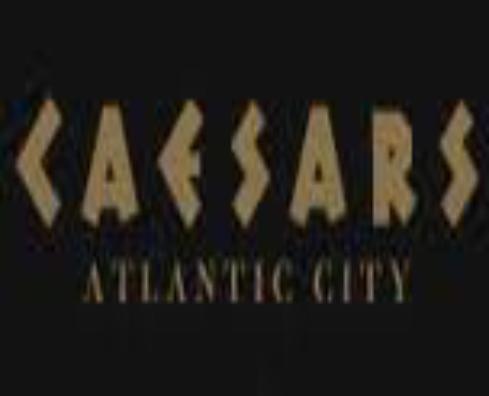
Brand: Cesars
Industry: Others